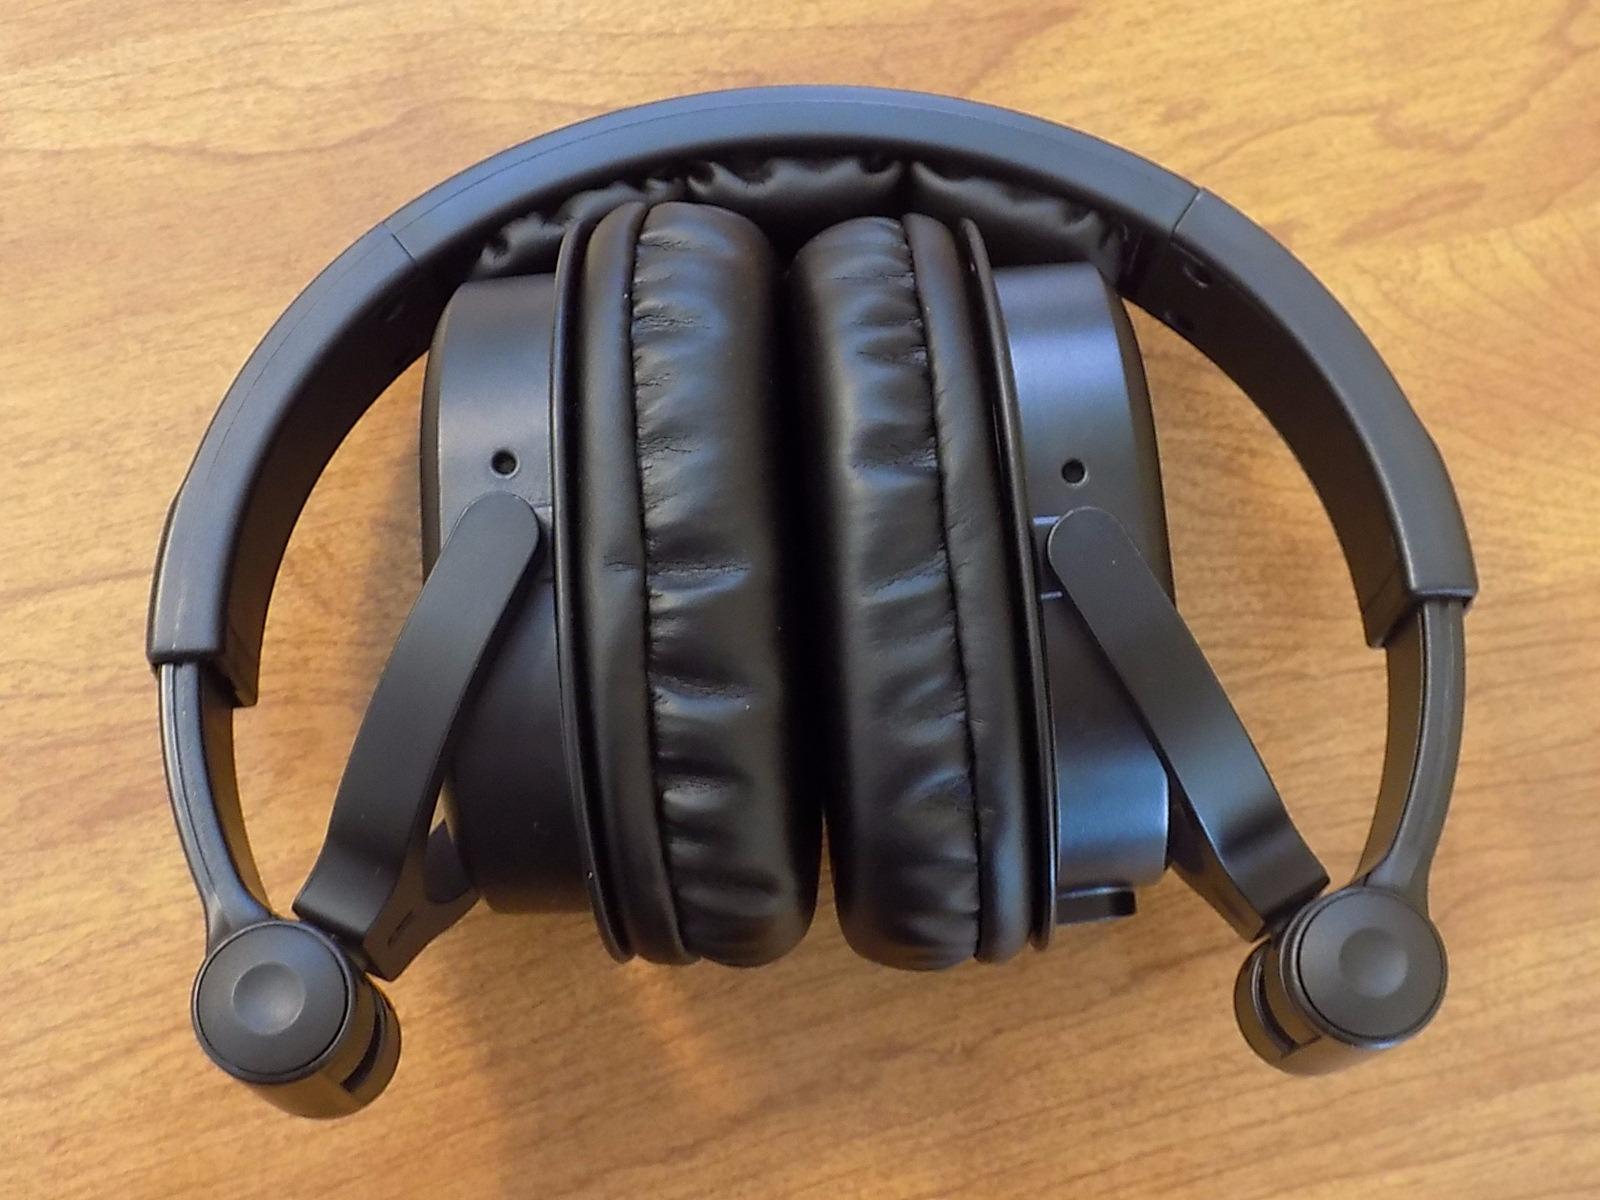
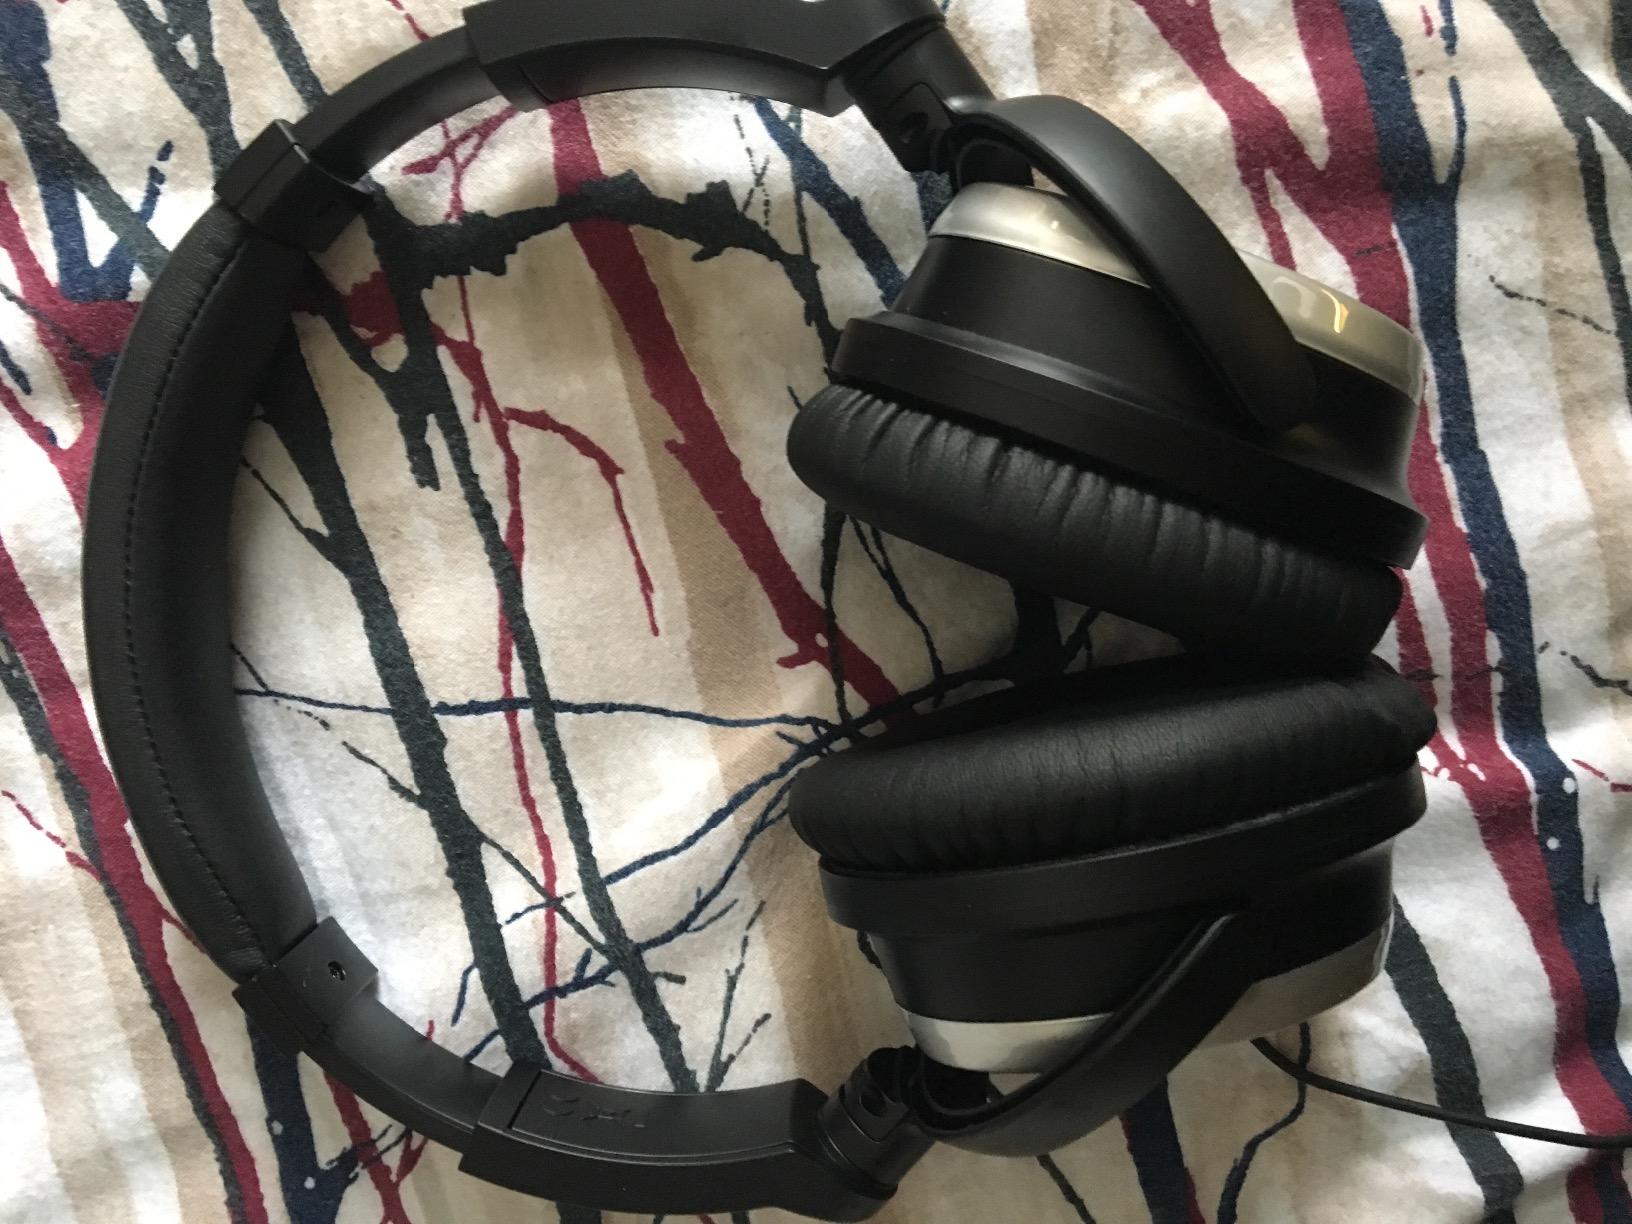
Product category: headphones
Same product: no